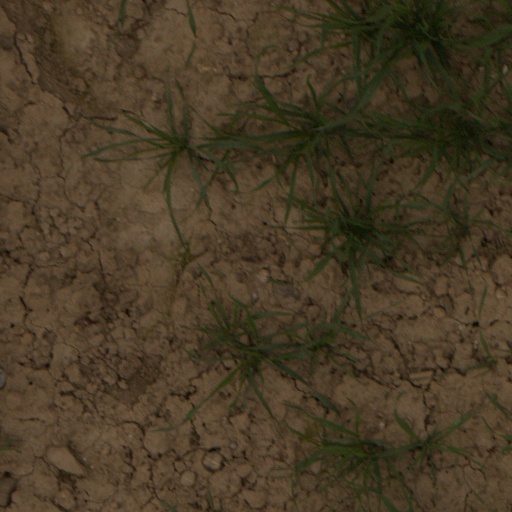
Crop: wheat